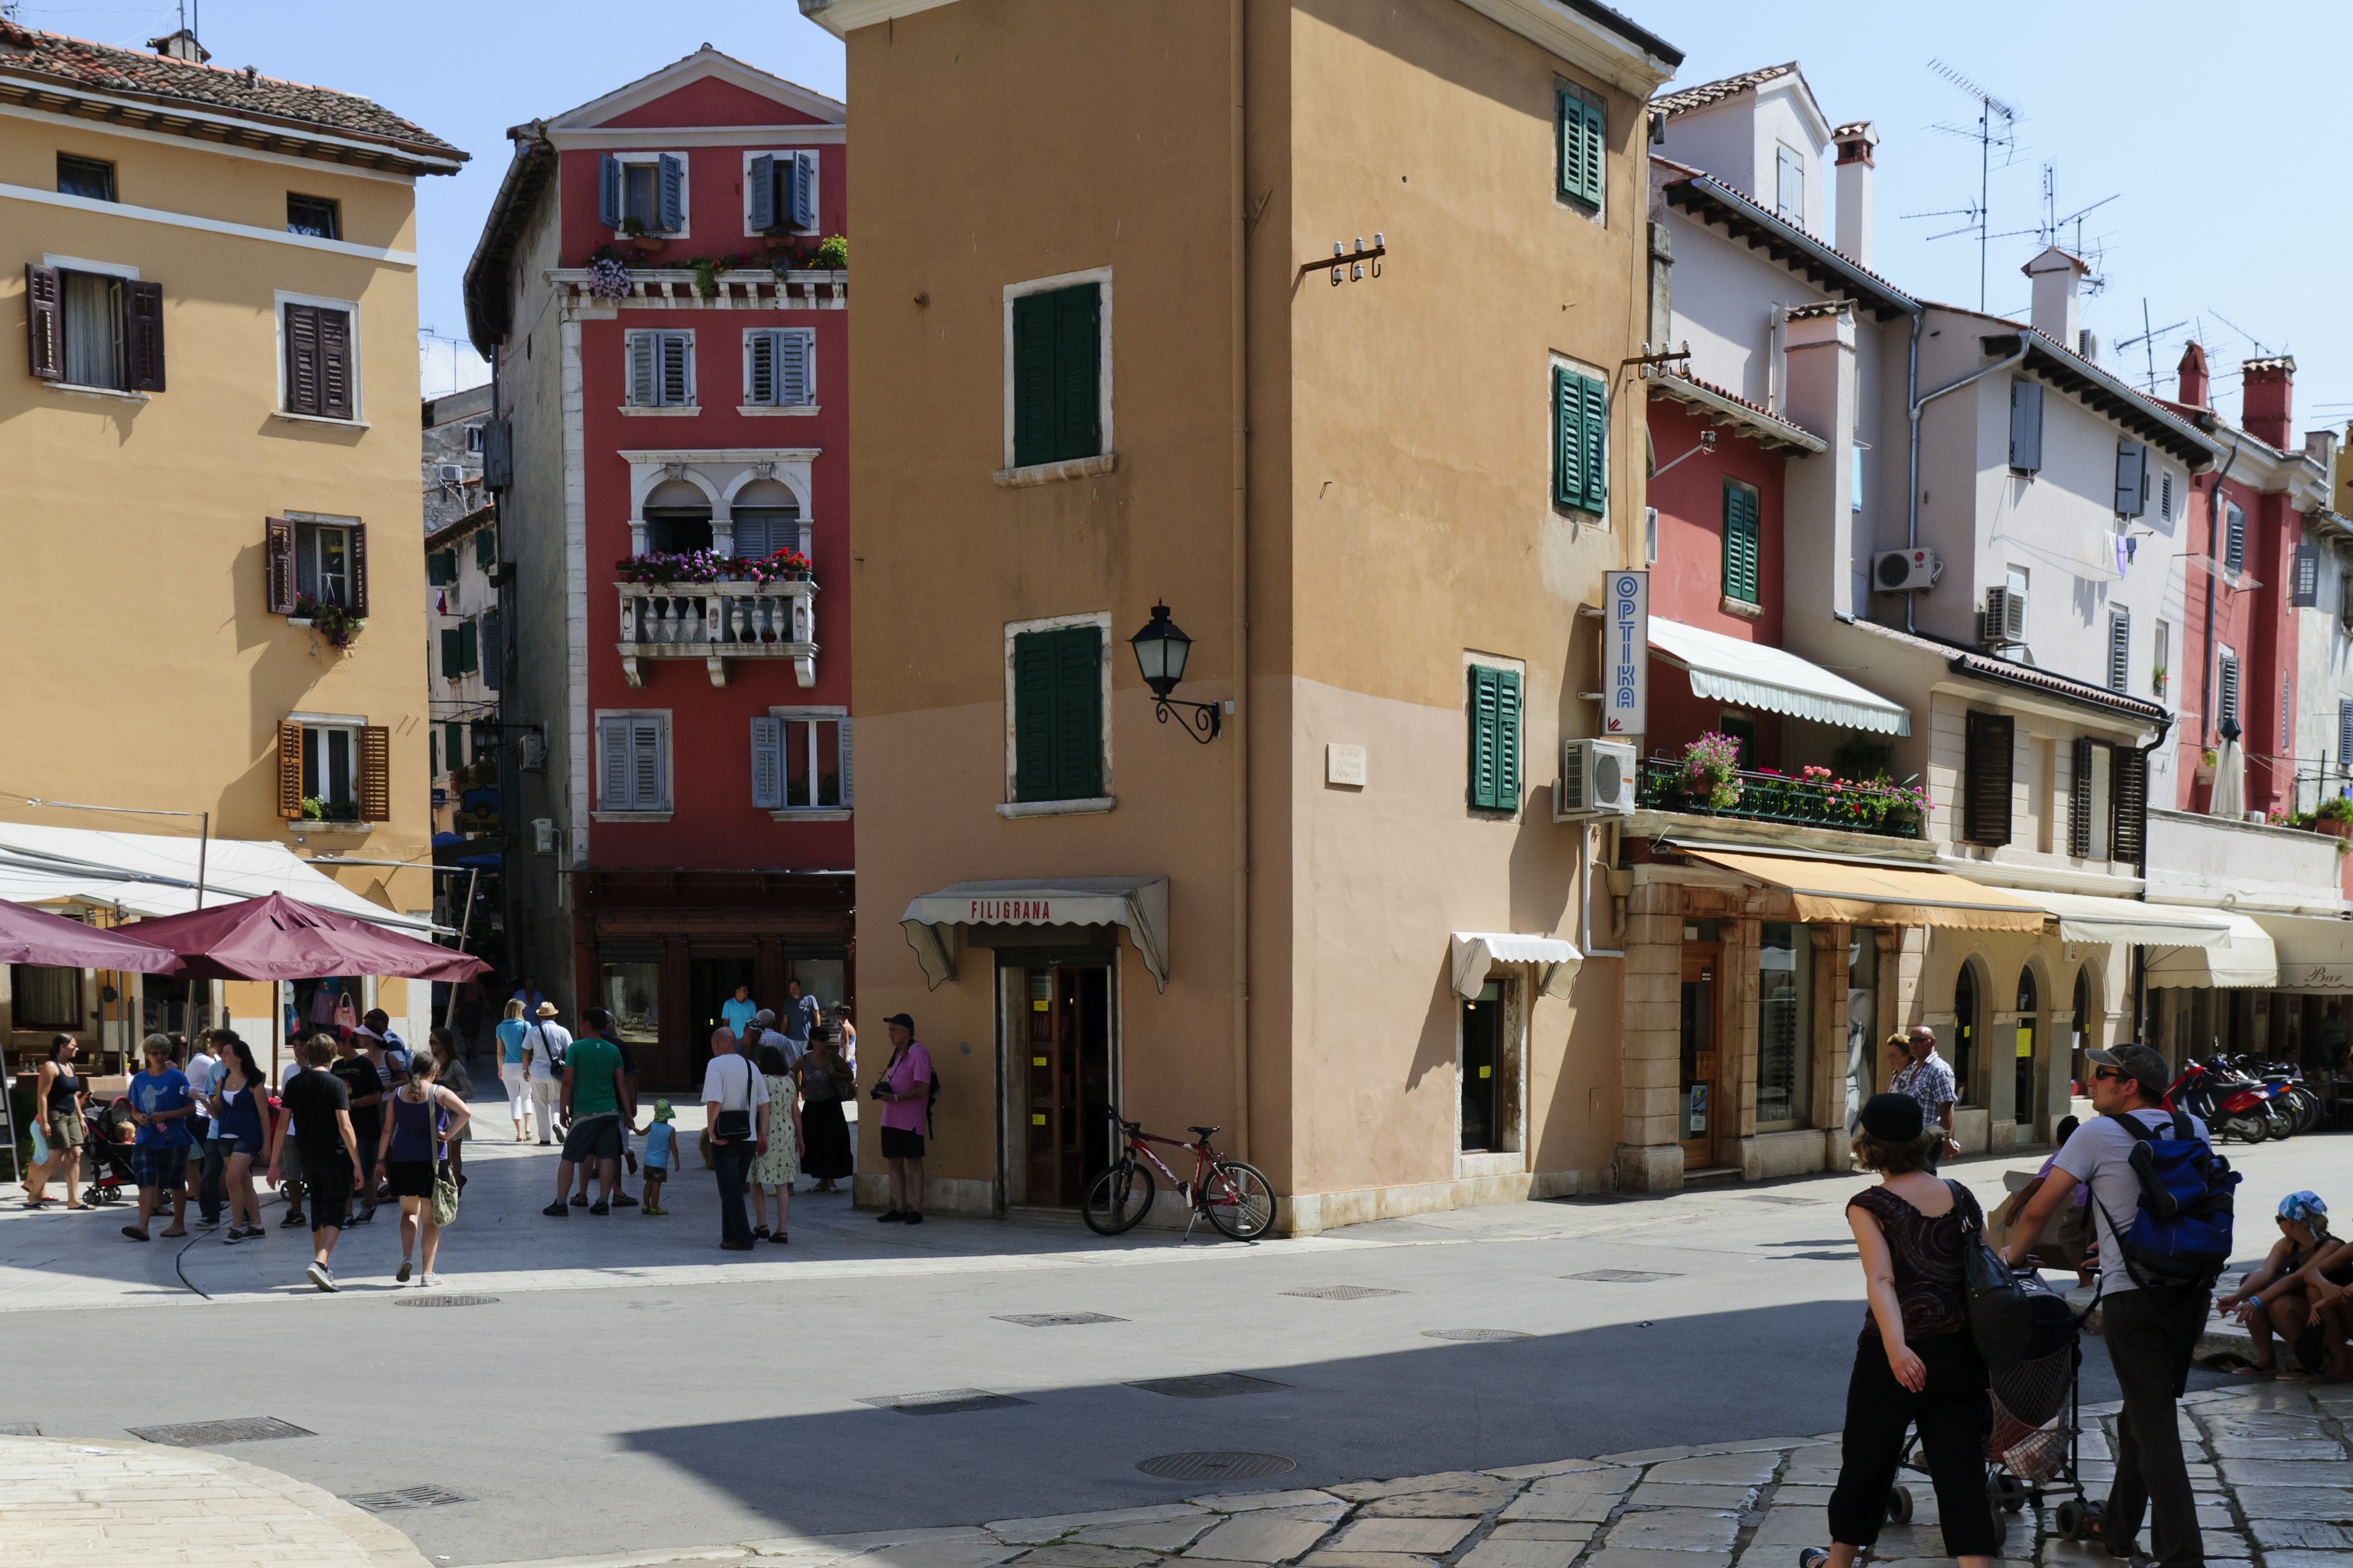
pedestrian, road, street, town, city, downtown, plaza, nikon, tourism, croatia, infrastructure, town square, rovigno, rovinj, hvratska, d300, neighbourhood, human settlement